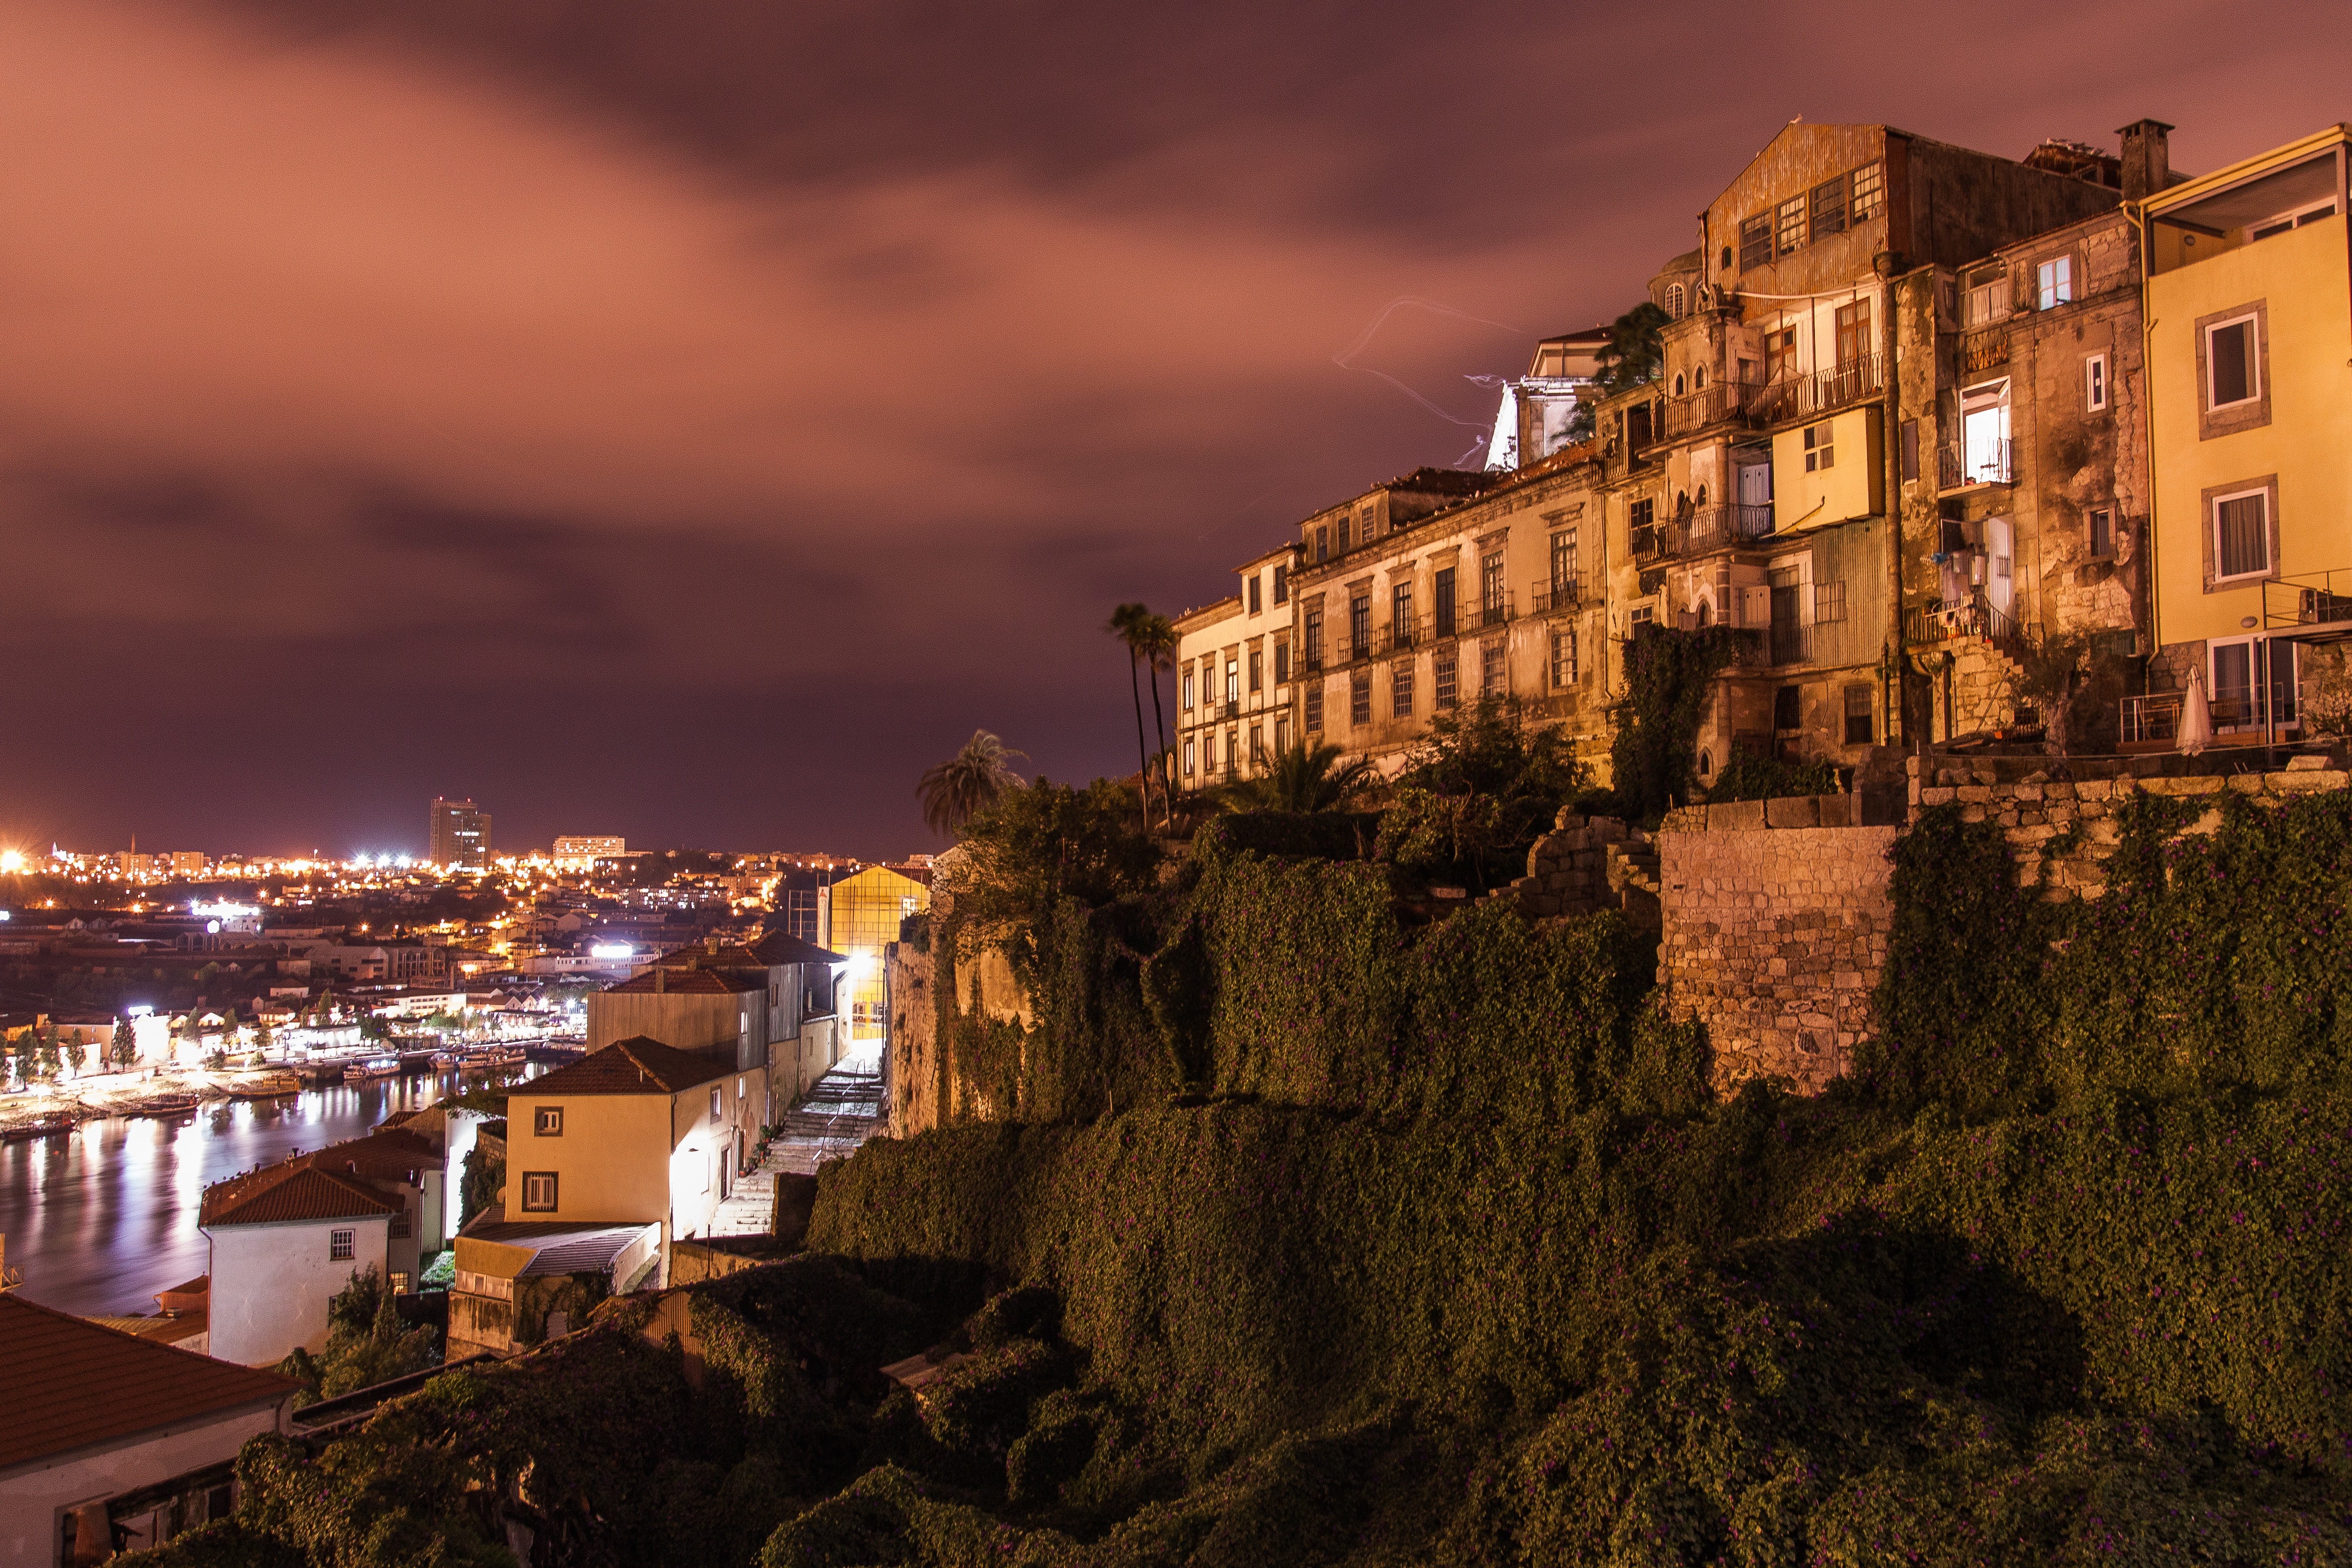
sea, coast, sunset, night, town, city, cityscape, dusk, evening, landmark, human settlement